I do not choose to run

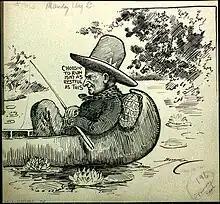
Political cartoon by Clifford Berryman portraying Coolidge after his statement.

"I do not choose to run" was a statement made by United States president Calvin Coolidge to the press on August 2, 1927, on his decision not to run for the 1928 presidential election. The statement was ambiguous and led to considerable debate as to the intentions of its language.